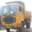
Label: truck